Queensland Public Service

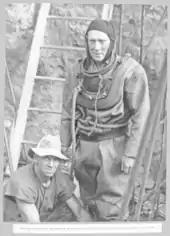
Bridge Inspector preparing to inspect the foundations for the Story Bridge, 1936

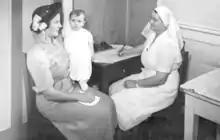
Nurse at the Mother and Child Welfare Service, 1950

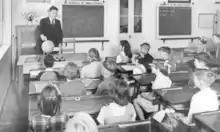
Teacher and class, Kelvin Grove State School, April 1951

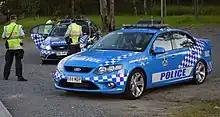
Queensland Police Service, 2012

The Queensland Premier selects a subset of the Members of the Queensland Legislative Assembly to be ministers who collectively form the Cabinet. Typically the ministers are members of the same political party as the premier or a closely aligned party. Each minister is assigned one or more portfolios (areas of responsibility), e.g.